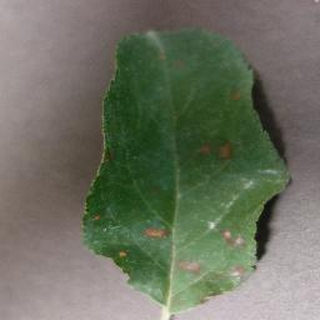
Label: apple_cedar_apple_rust